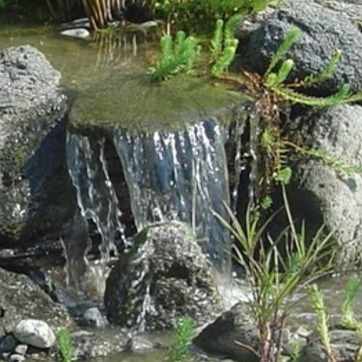
Material: water